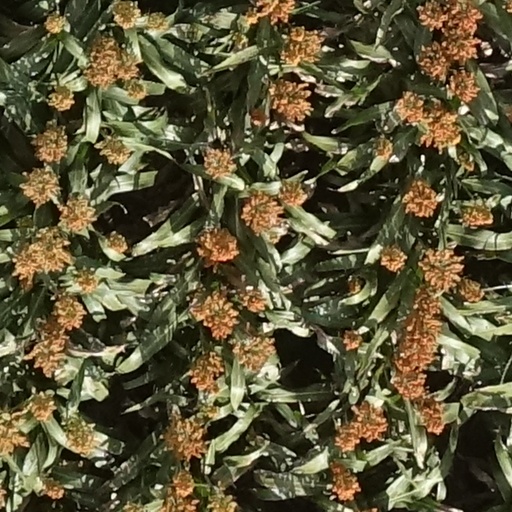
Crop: sorghum